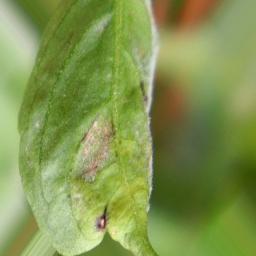
Label: powdery mildew